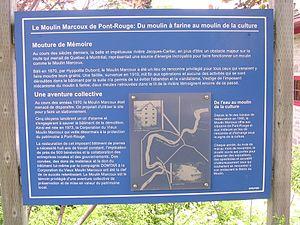
Panneau d'interprétation du moulin Marcoux, situé à Pont-Rouge (région de la Capitale-Nationale, Québec). Il n'a plus ses mécanismes, il est maintenant utilisé comme centre culturel. Moulin à eau
Le moulin Marcoux est un moulin à eau du Québec au Canada. Il est situé sur la rivière Jacques-Cartier à Pont-Rouge. Il a été en opération jusqu'à sa faillite survenue en 1910.